Germany–United States relations

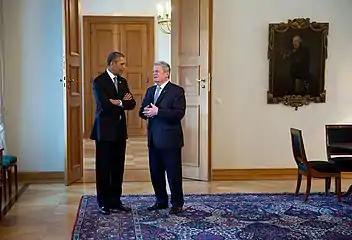
U.S. President Barack Obama with German President Joachim Gauck in Berlin, June 2013

When World War II began with the German invasion of Poland in September 1939, the US was officially neutral until December 11, 1941, when Germany declared war on the US and Washington followed suit in The Aftermath of Japan's attack on Pearl Harbor. Roosevelt's foreign policy had strongly favored Britain and France over Germany in 1939 to 1941. In 1940–1941, before the US entered the war officially, there was a massive buildup of American armaments, as well as the first peacetime draft for young men. Public opinion was bitterly divided, with isolationism strong at first but growing weaker month by month. German-Americans rarely supported Nazi Germany, but most called for American neutrality, as they had done in 1914–1917. The attack on Pearl Harbor evoked strong pro-American patriotic sentiments among German Americans, few of whom by then had contacts with distant relatives in the old country.